Kitsuregawa, Tochigi

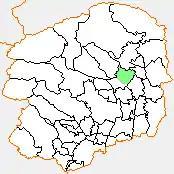
Map of Kitsuregawa, Tochigi

As of 2003, the town had an estimated population of 11,143 and a density of 147.65 persons per km. The total area was 75.47 km.